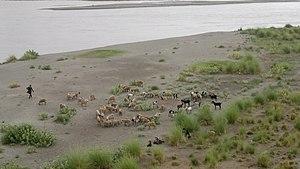
Le Kajlan est une race de chevaux de selle originaire des districts de Jhang et d'Hafizabad, dans la province du Pendjab, au Pakistan. La race est réputée pour la beauté de ses yeux noirs, ainsi que pour sa capacité à aller l'amble. Le Kajlan compte environ 2 000 représentants en 2011, ce qui le rend assez rare.